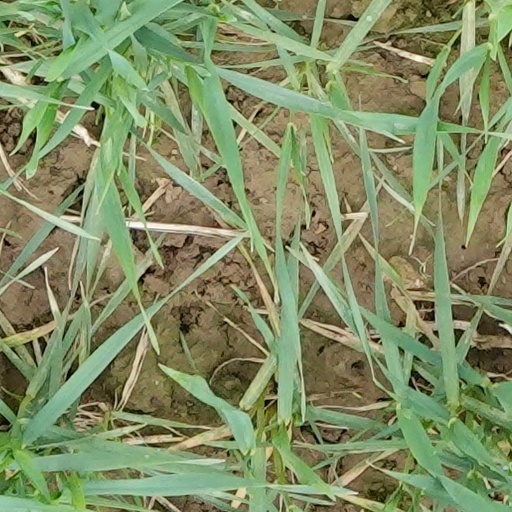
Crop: wheat